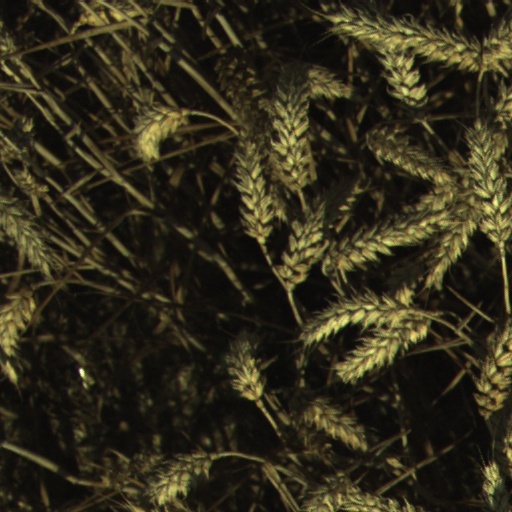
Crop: wheat